Battle of Hausbergen

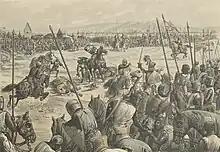
The Battle of Hausbergen by Emile Schweitzer, 1894

The Battle of Hausbergen (or Battle of Oberhausbergen) was a historic military engagement that took place in the Alsace region of northeastern France on 8 March 1262. The battle marked the release of the 'burghers' (citizens) of Strasbourg from episcopal authority and gave the bourgeoisie control over politics and commerce. The battle occurred on the fields of Hausbergen, an area of countryside a few miles northwest of the city of Strasbourg. It resulted in the decisive victory of the townsmen over the forces of the Bishop of Strasbourg, and the granting of free imperial city status by King Philip of Swabia to Strasbourg.